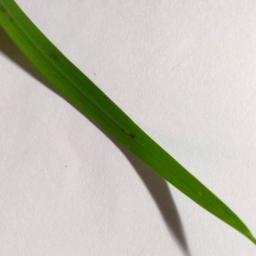
Label: Rice___Brown_Spot